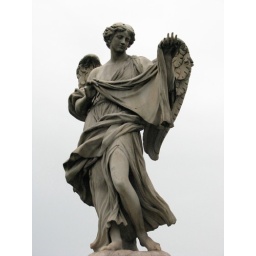
Statue on bridge to castle near Vatican 2